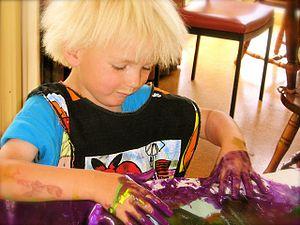
La peinture au doigt est un mode utilisant les doigts pour poser la peinture. Présentée généralement en pots la peinture est utilisé par les jeunes enfants, même si elle est parfois utilisée par les adultes pour enseigner l'art aux enfants, ou pour leur propre usage.